Shijiazhuang

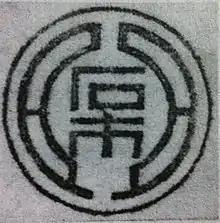
City seal during the Japanese occupation

Pre-World War II, Shijiazhuang was a large railway town as well as a commercial and collecting center for Shanxi and regions farther west and for agricultural produce of the North China Plain, particularly grain, tobacco, and cotton. By 1935, it had far outstripped Zhengding as an economic center. At the end of World War II the character of the city changed when it took on an administrative role as the preeminent city in western Hebei, and developed into an industrial city. Some industries, such as match manufacturing, tobacco processing, and glassmaking, had already been established before the war. By 1941, Shide railway line was constructed between Shijiazhuang and Dezhou, Shandong in the war occupied period, operated by North China Transportation Company.